Joan Bardina Castarà

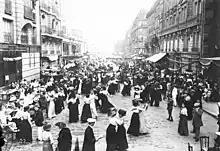
Paris, 1912

Cut off from public money, Bardina ensured private support. In 1911 the Dural couple, owners of a well-to-do trading company, agreed to finance a new school. It materialized as Institución Spencer; Bardina, apart from having been a headmaster, taught math, geography, languages and history. The enterprise was largely a private Durall tuition affair, as the only alumni known were their numerous children and Bardina's own oldest daughter. For financial reasons or reasons which are not clear, the school closed after just one year, in 1912.